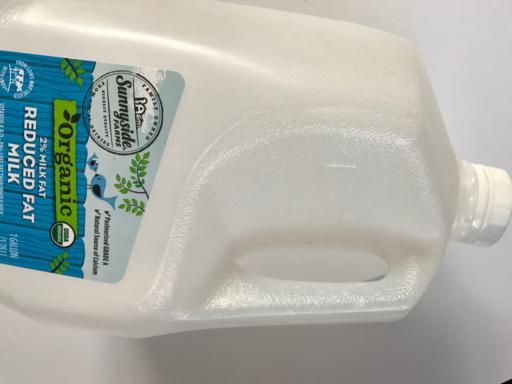
Waste category: plastic